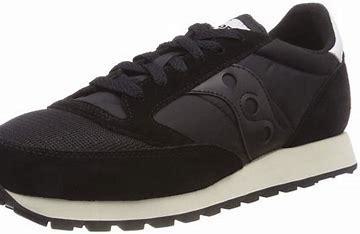
Brand: Saucony
Model: Jazz Original